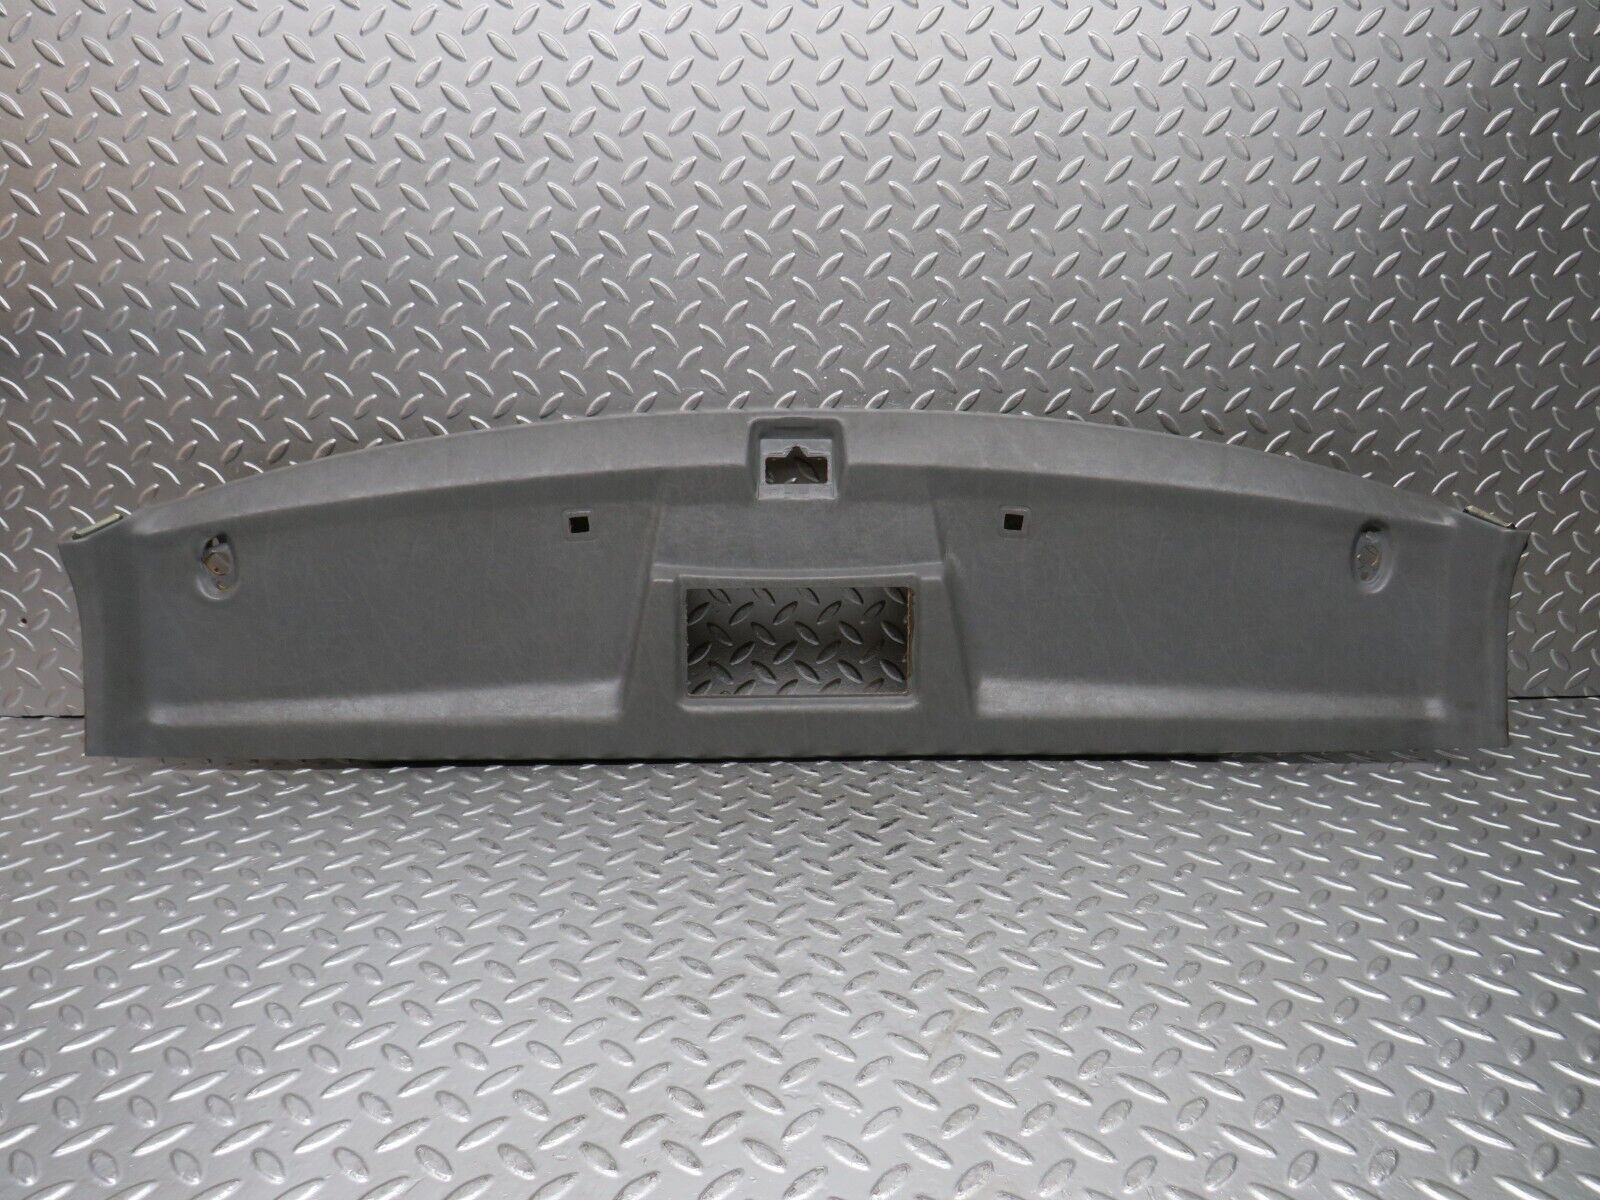
30313 Mercedes-Benz W124 230E Headlining Roof Panel Grey 1246909125
Brand: MERCEDES-BENZ
From a 1992 Mercedes-Benz W124 230E Part number: 1246909125 Thoroughly cleaned. All mechanical and electrical parts are tested and in good working order, covered under a 30-calendar-day warranty unless otherwise stated. We have other parts available. Feel free to contact us with any enquiries. If we don't offer shipping to your country, please contact us regarding shipping costs prior to purchase .
Category: Vehicles & Parts > Vehicle Parts & Accessories > Motor Vehicle Parts > Motor Vehicle Carpet & Upholstery > Headliners